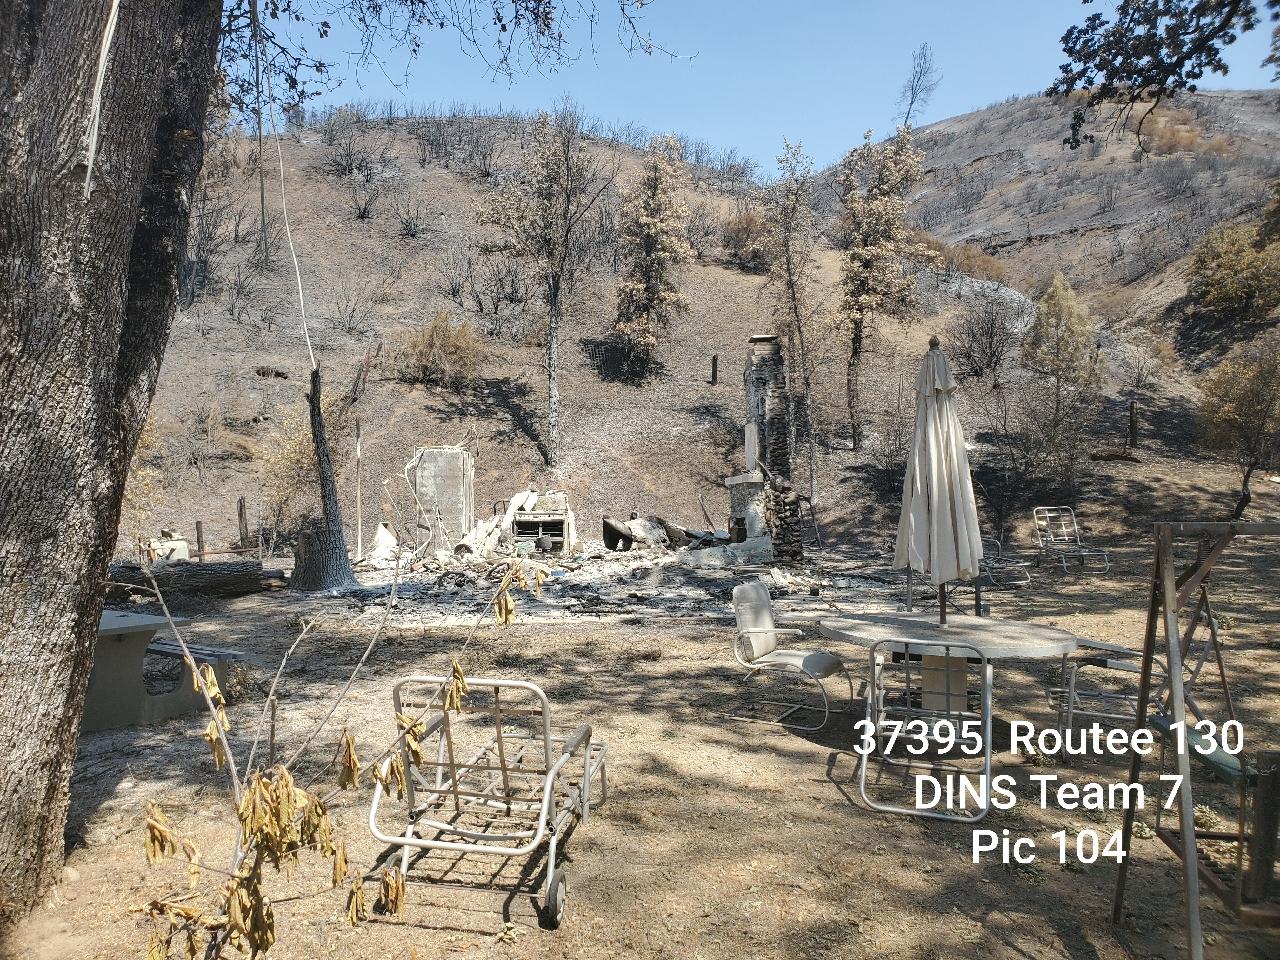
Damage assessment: destroyed